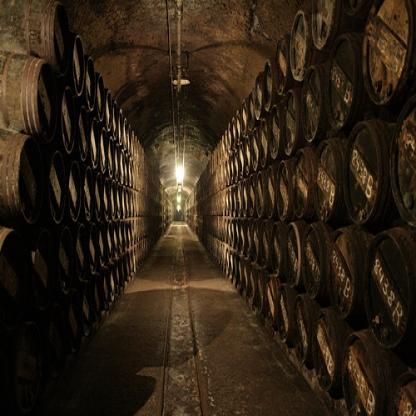
Scene: Indoor